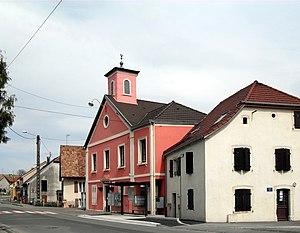
La mairie de Nommay
Nommay est une commune française située dans le département du Doubs en région Bourgogne-Franche-Comté. Les habitants de la commune sont les Foyens et Foyennes.